Baldina Di Vittorio

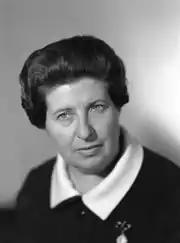
Balda Di Vittorio

Born Balda Di Vittorio in Cerignola, Province of Foggia, the daughter of the syndicalist trade unionist Giuseppe, Di Vittorio was registered in the Communist Party since 1938. At the outbreak of the Second World War she was interned in the Rieucros Camp in the Lozère department, and after the collapse of France she took refuge in the United States with her husband Giuseppe Berti. In New York Di Vittorio enrolled the courses of Jefferson School of Social Science and joined several anti-fascist groups.